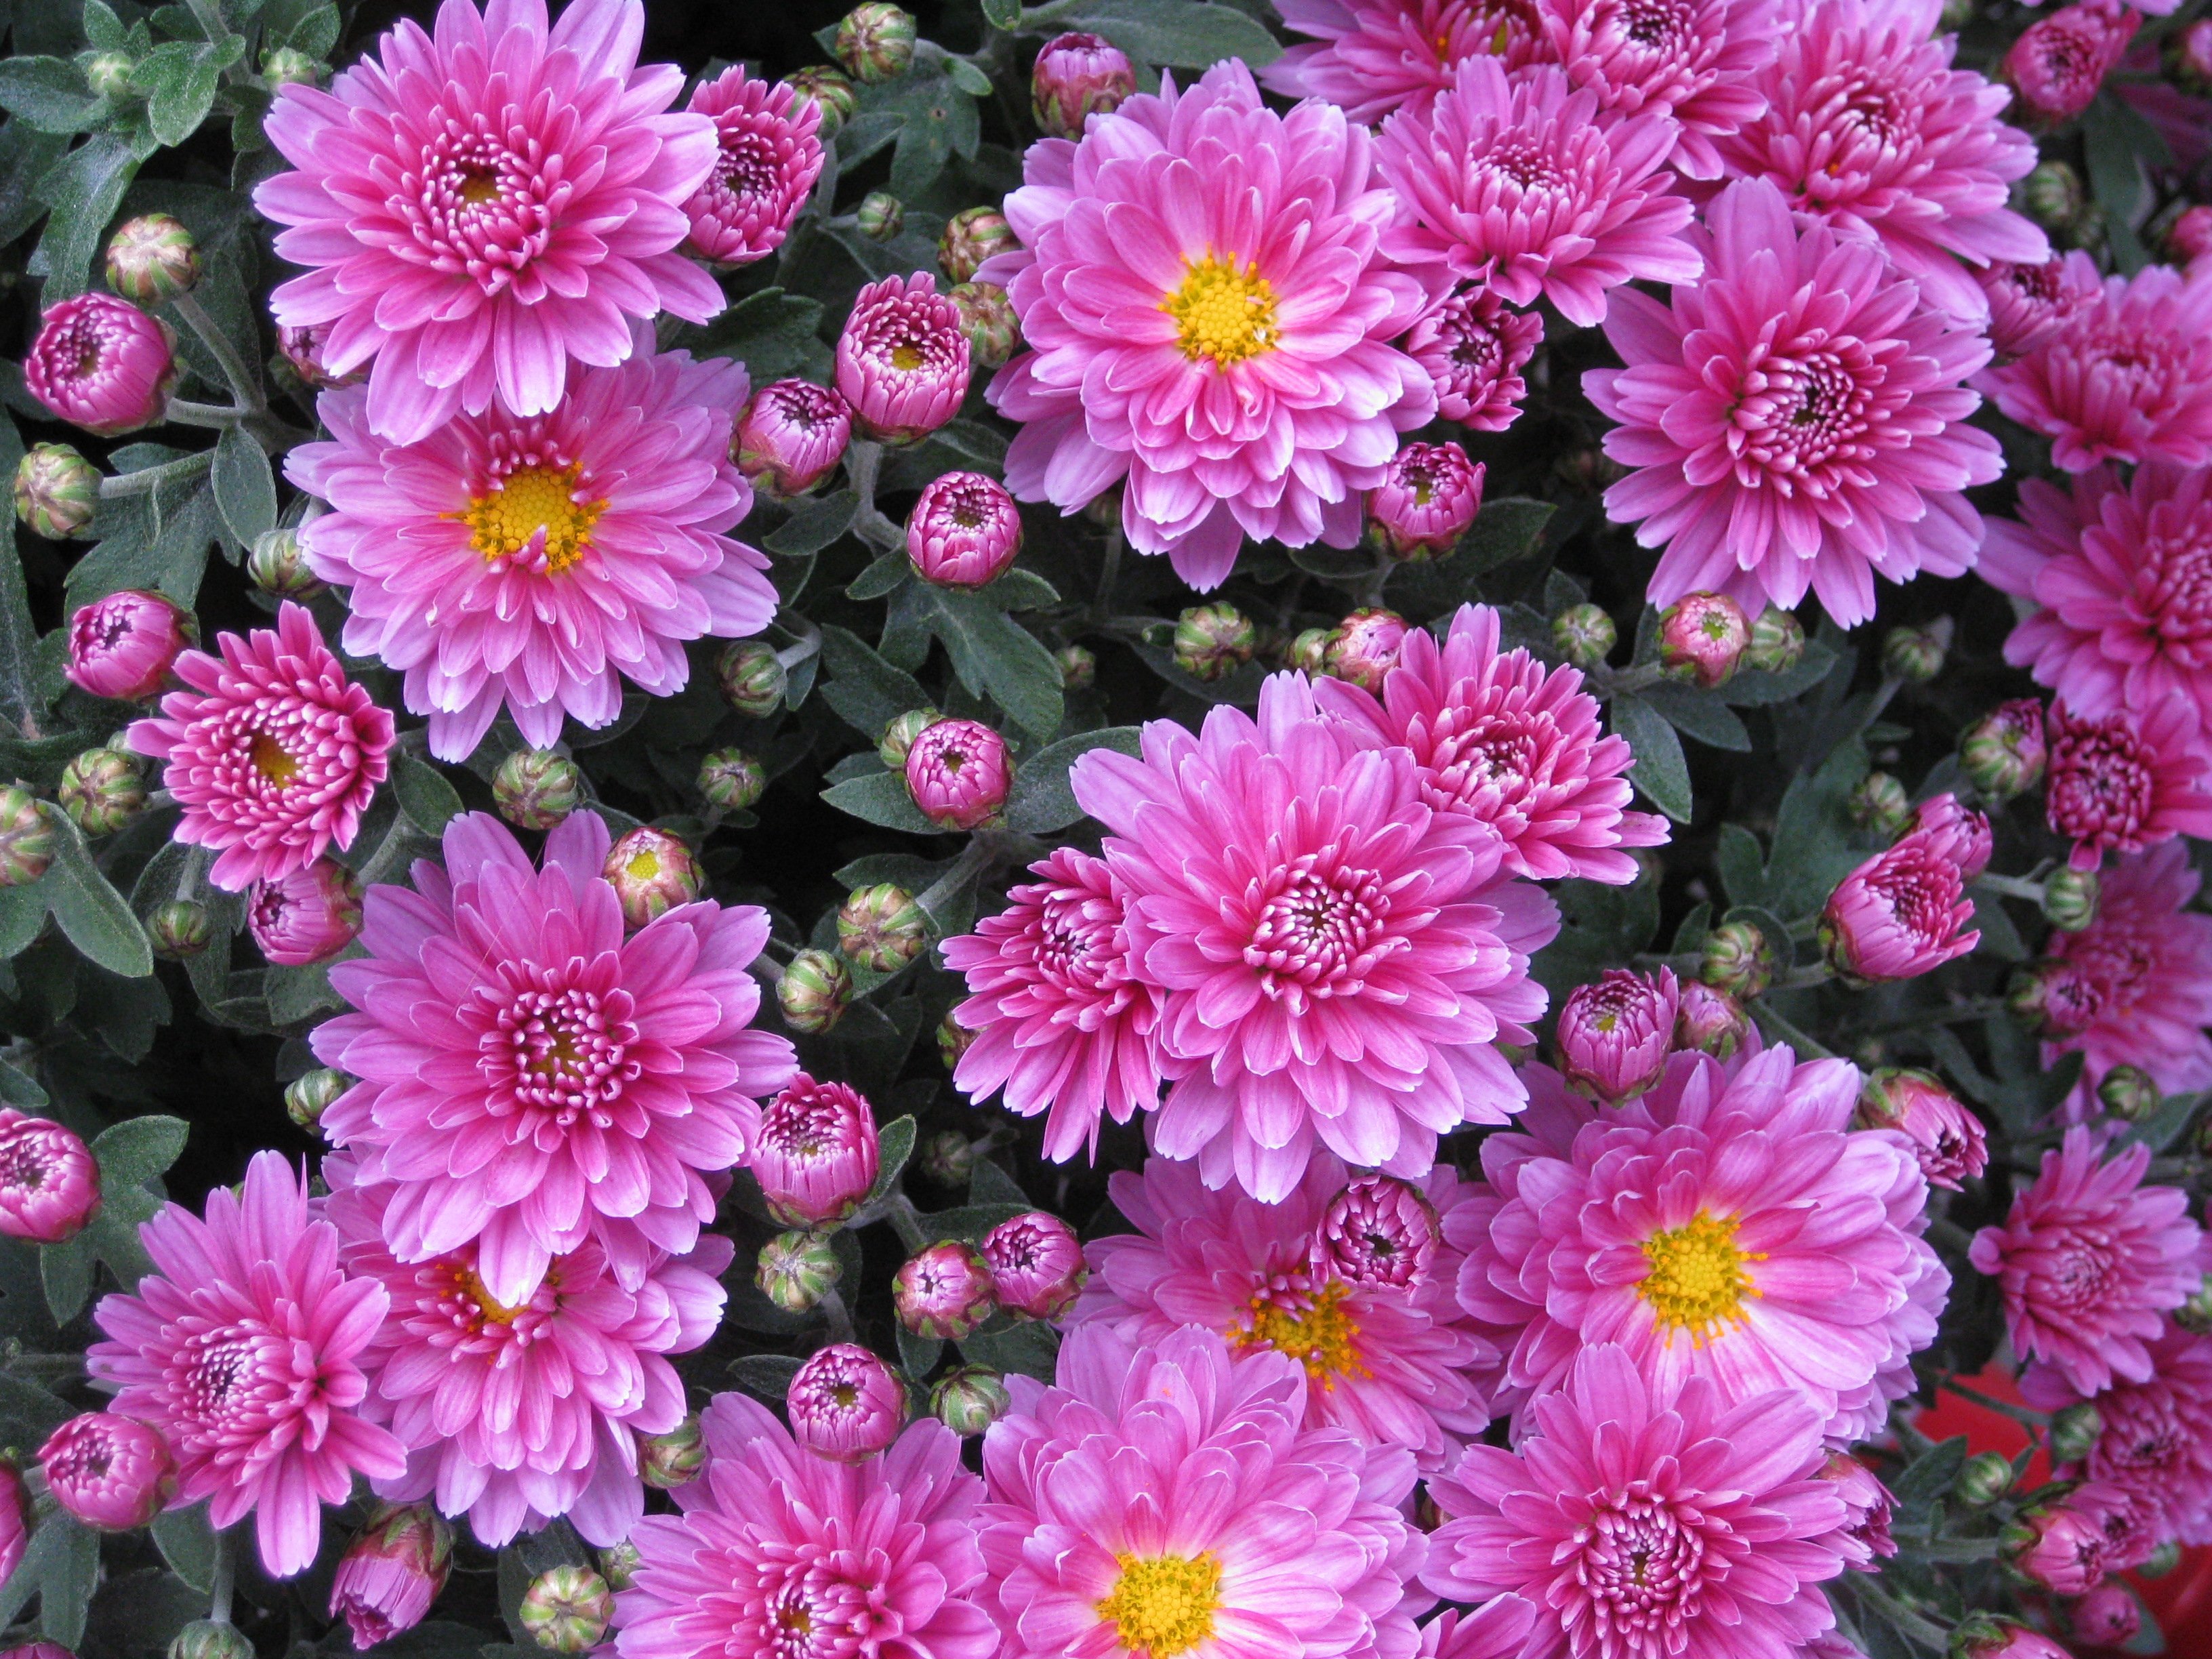
nature, blossom, plant, flower, petal, bloom, flora, flowers, aster, flowering plant, daisy family, flower buds, annual plant, land plant, marguerite daisy, chrysanths, dorotheanthus bellidiformis